Tim Conway

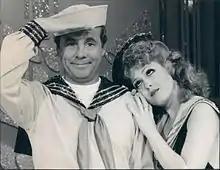
Conway with Bernadette Peters in a skit

A prime example of his ability to make his co-stars laugh uncontrollably involved Lyle Waggoner as a captured American airman, with Conway as a stereotypical blond-haired Gestapo agent charged with his interrogation. Stating that "the Fuhrer" had taken particular interest, Conway produced a small Hitler hand puppet. Conway suggested to the puppet that singing might relax Waggoner's character to the point he is willing to talk. In a long, drawn-out fashion, the Hitler puppet (Conway providing a falsetto voice, with German accent) sings "I've Been Working on the Railroad," and with each passing verse, Waggoner loses more of his composure, finally laughing hysterically when puppet-Hitler screeches, "FEE-FI-Fiddely-I-O!".